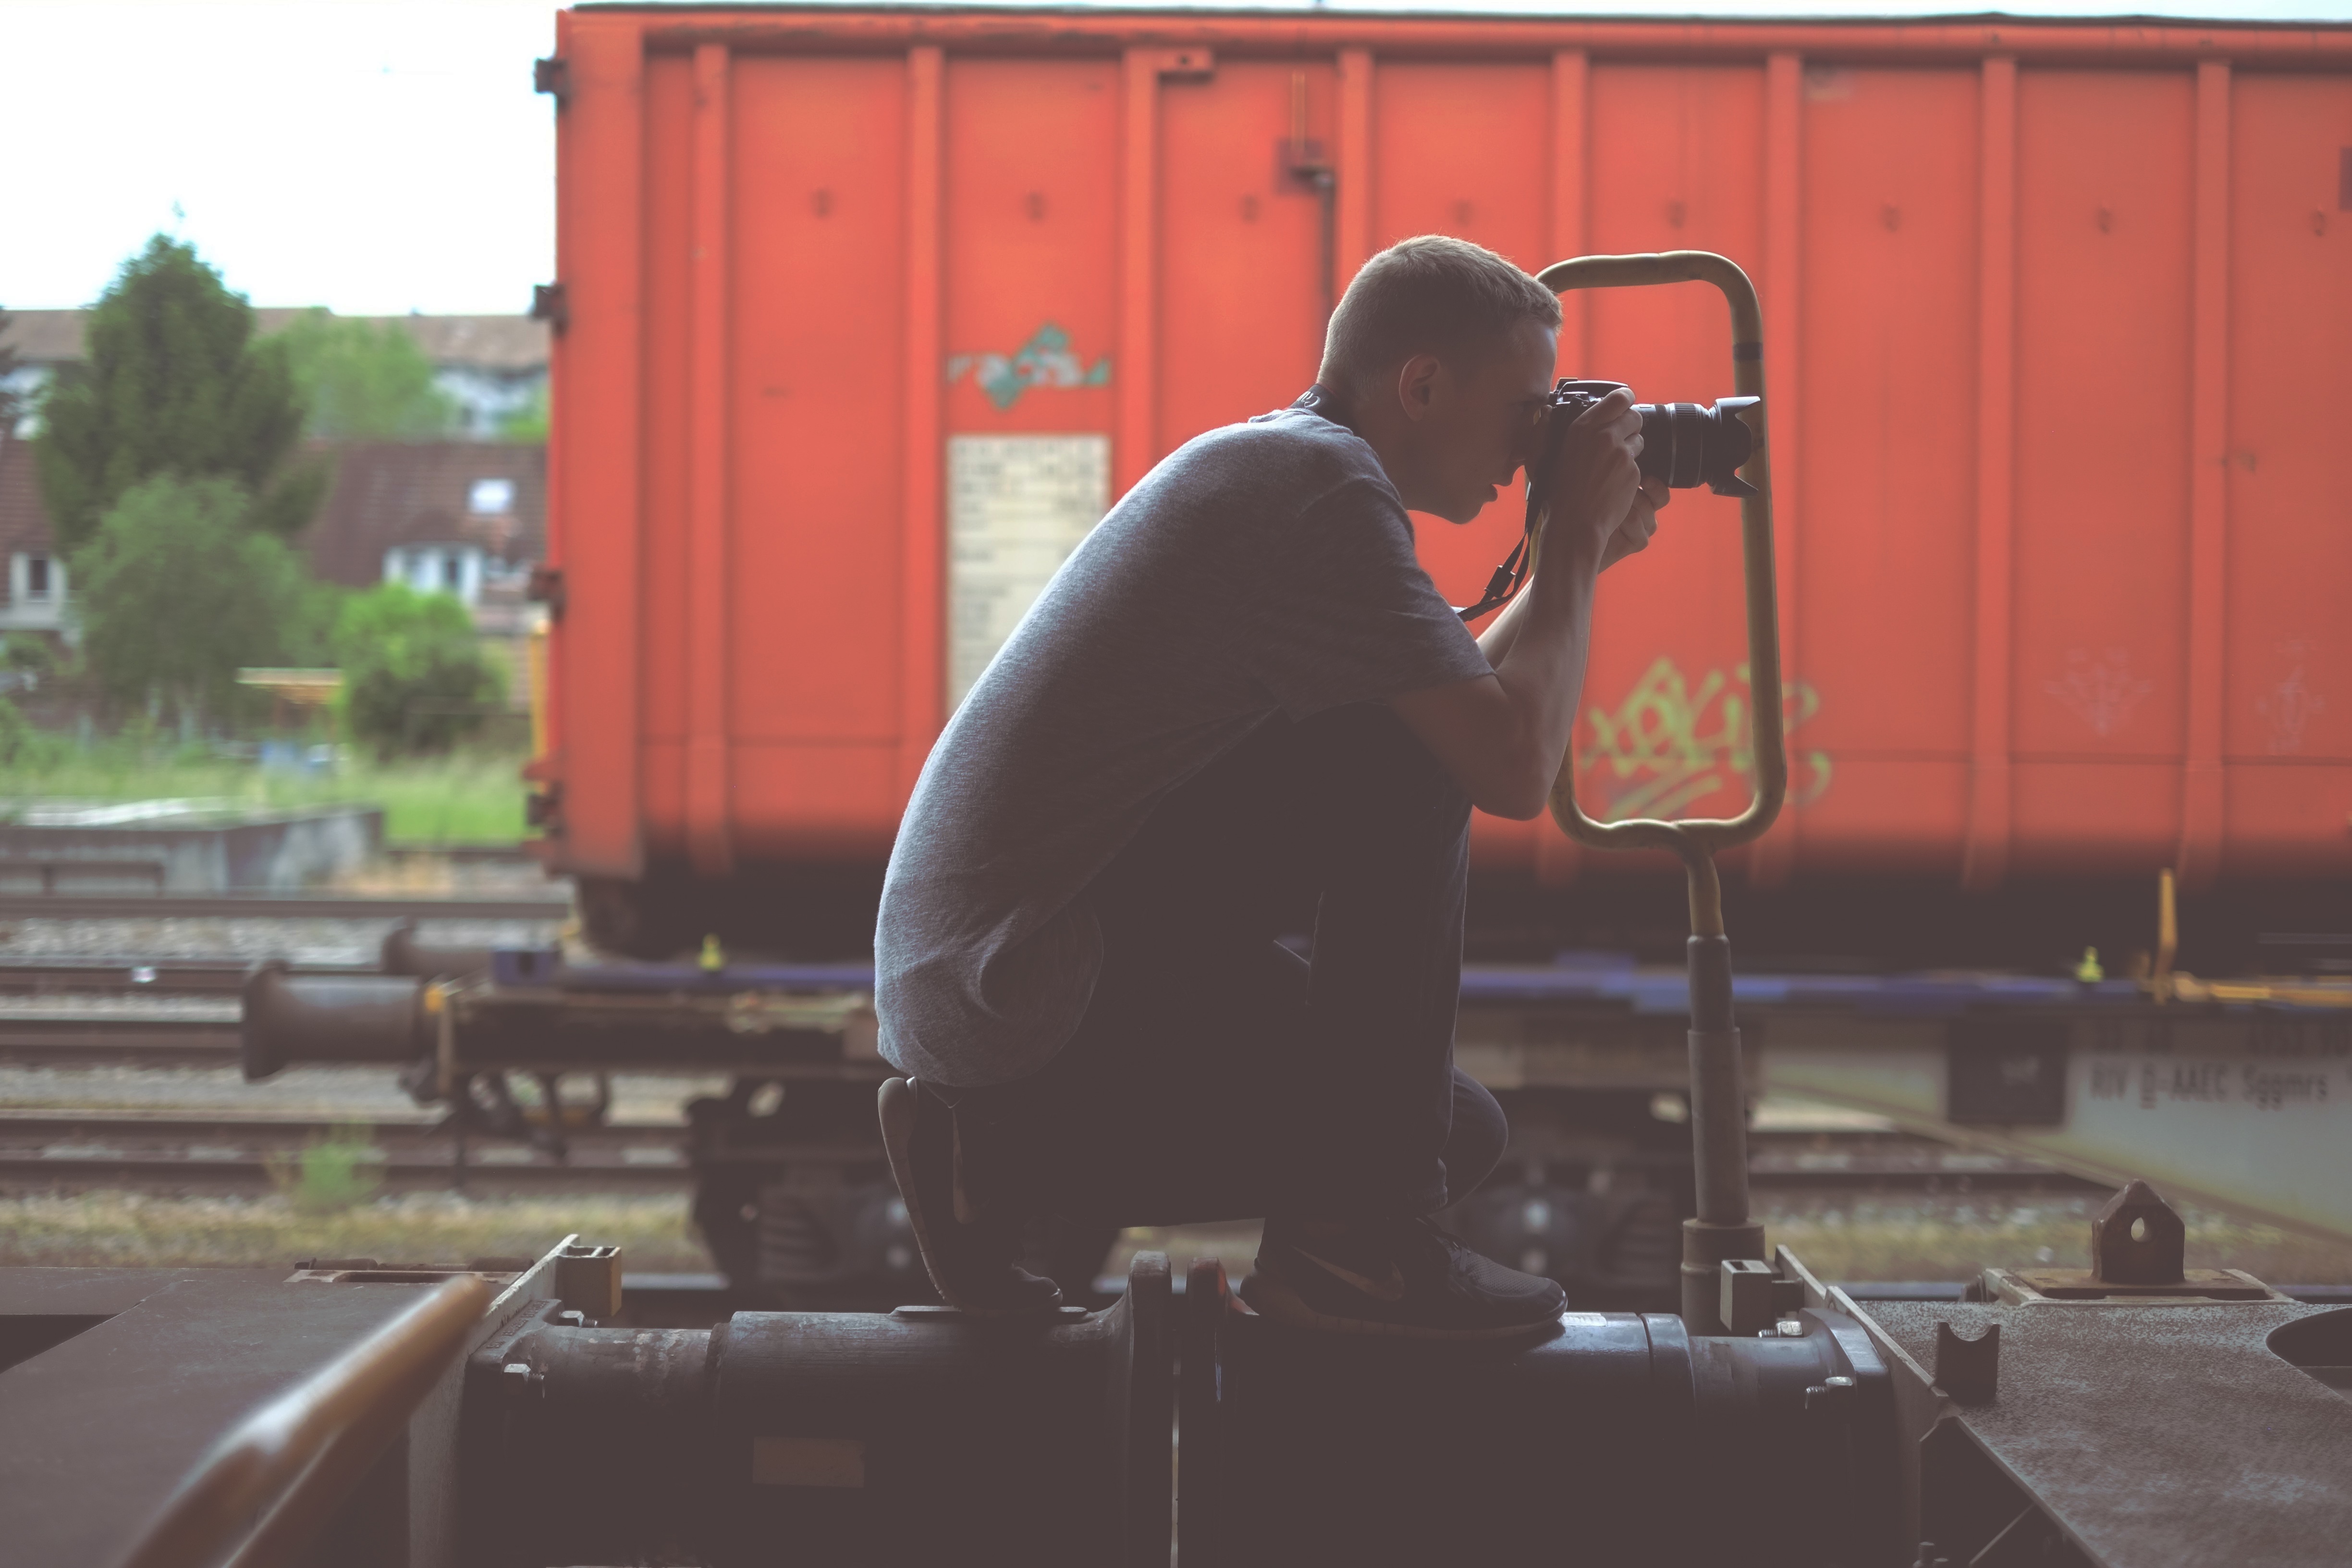
water, car, vehicle, fun